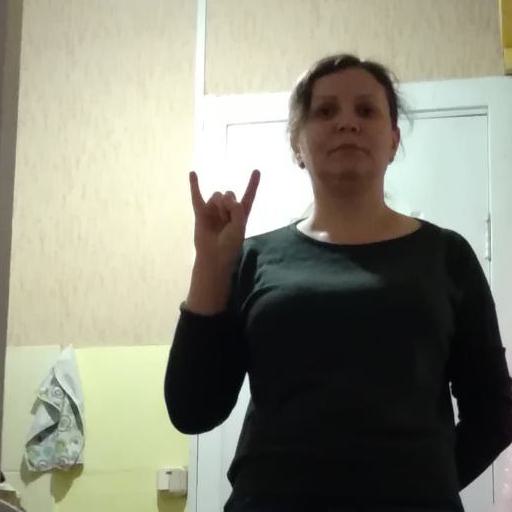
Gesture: rock